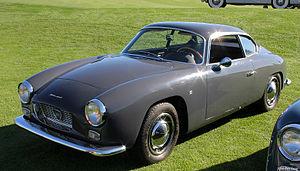
La Lancia Appia était une automobile fabriquée par le constructeur italien Lancia entre 1953 et 1963.
Herbert Roberto Demetz, né en 1936 à Castelrotto et mort le 22 décembre 1965 à Castelrotto à l'âge de 29 ans, est un pilote automobile Italien, sur voitures de tourisme et de Grand Tourisme, sur circuits et en courses de côte, mais aussi à bord de monoplaces.